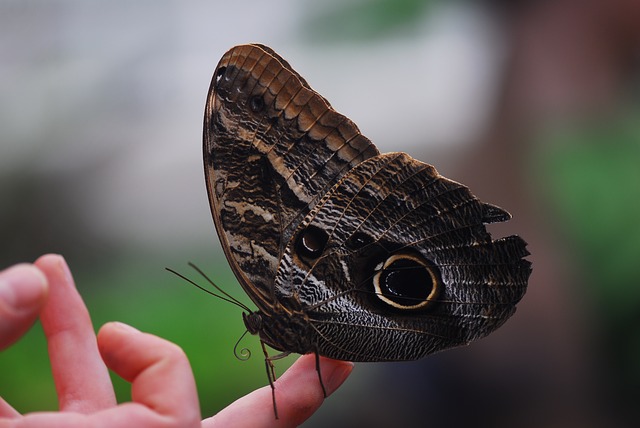
Label: butterfly